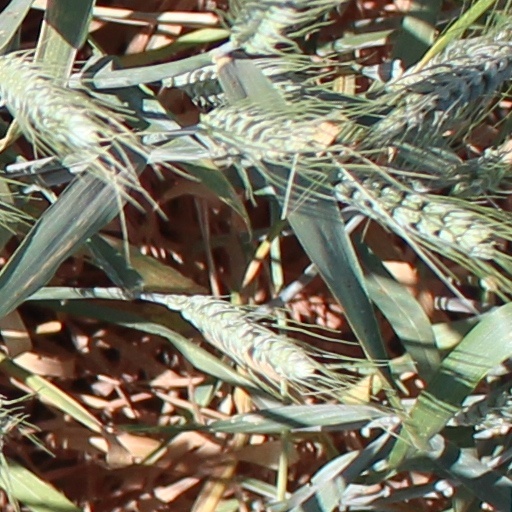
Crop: wheat